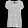
Label: Shirt